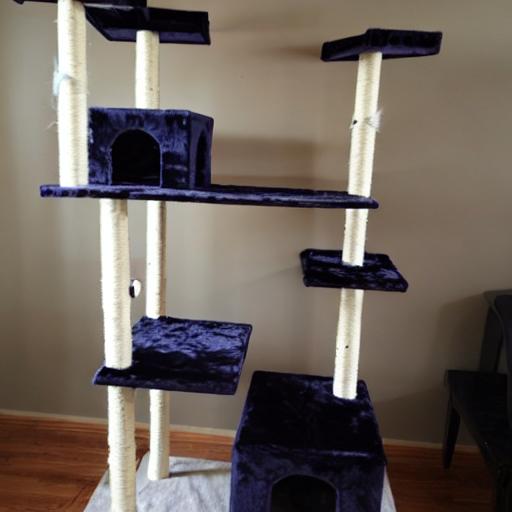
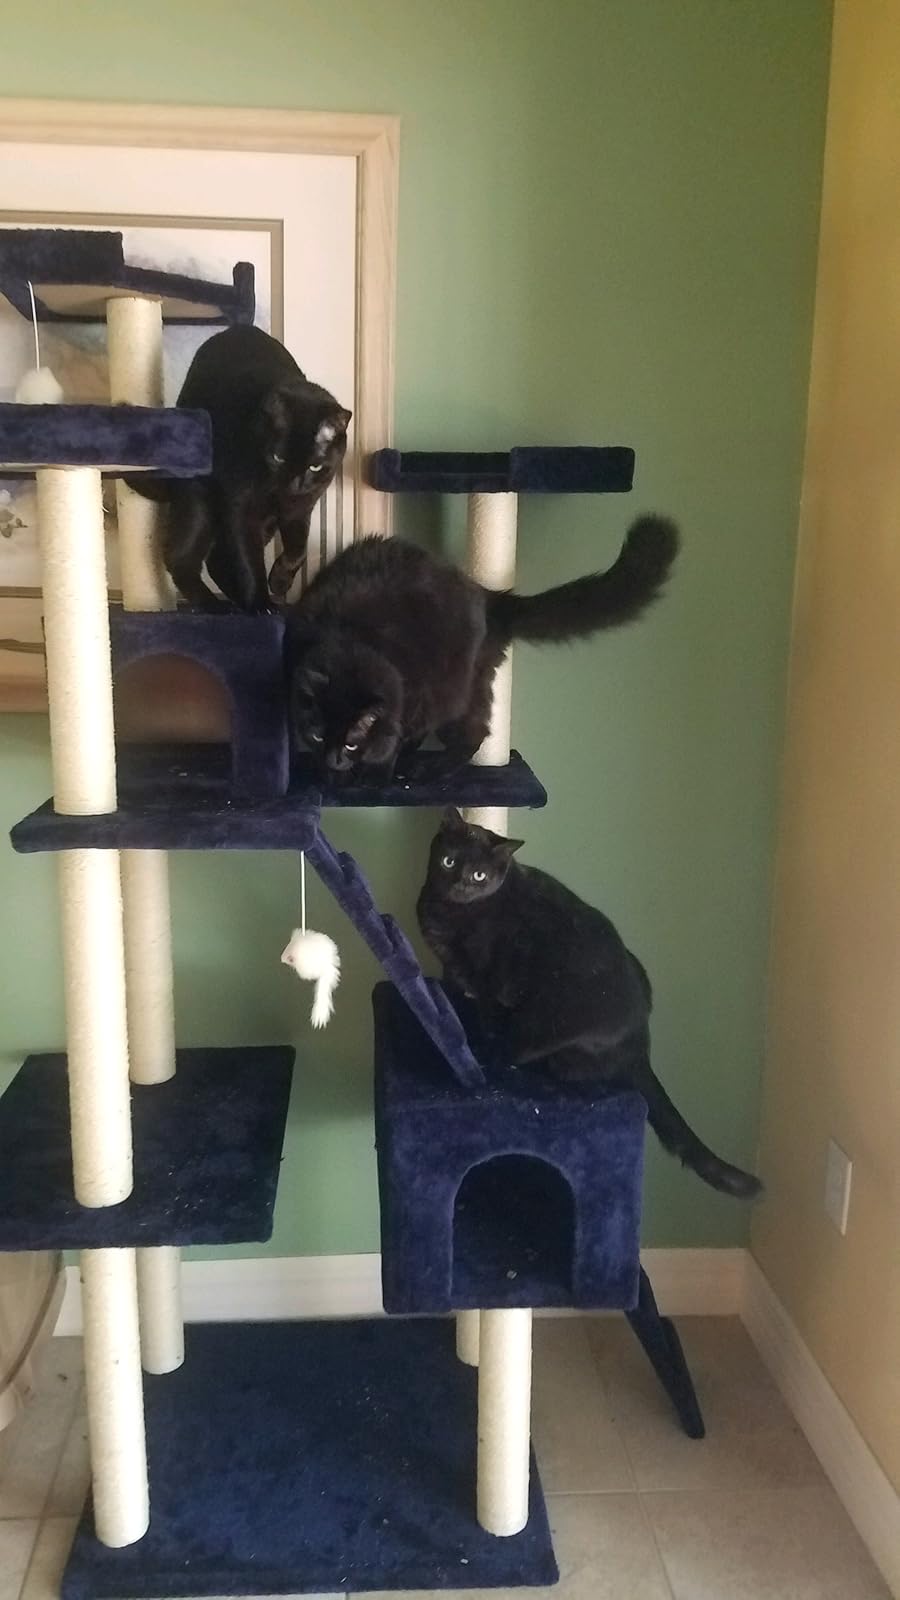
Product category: items_cat tree
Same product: no